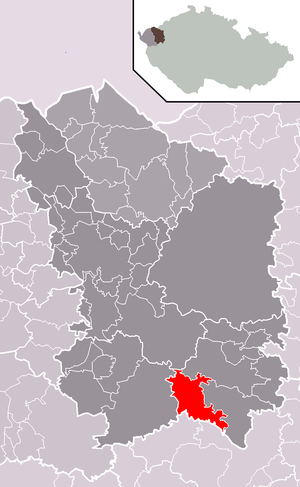
Štědrá est une commune du district de Karlovy Vary, dans la région de Karlovy Vary, en République tchèque. Sa population s'élevait à 565 habitants en 2018.